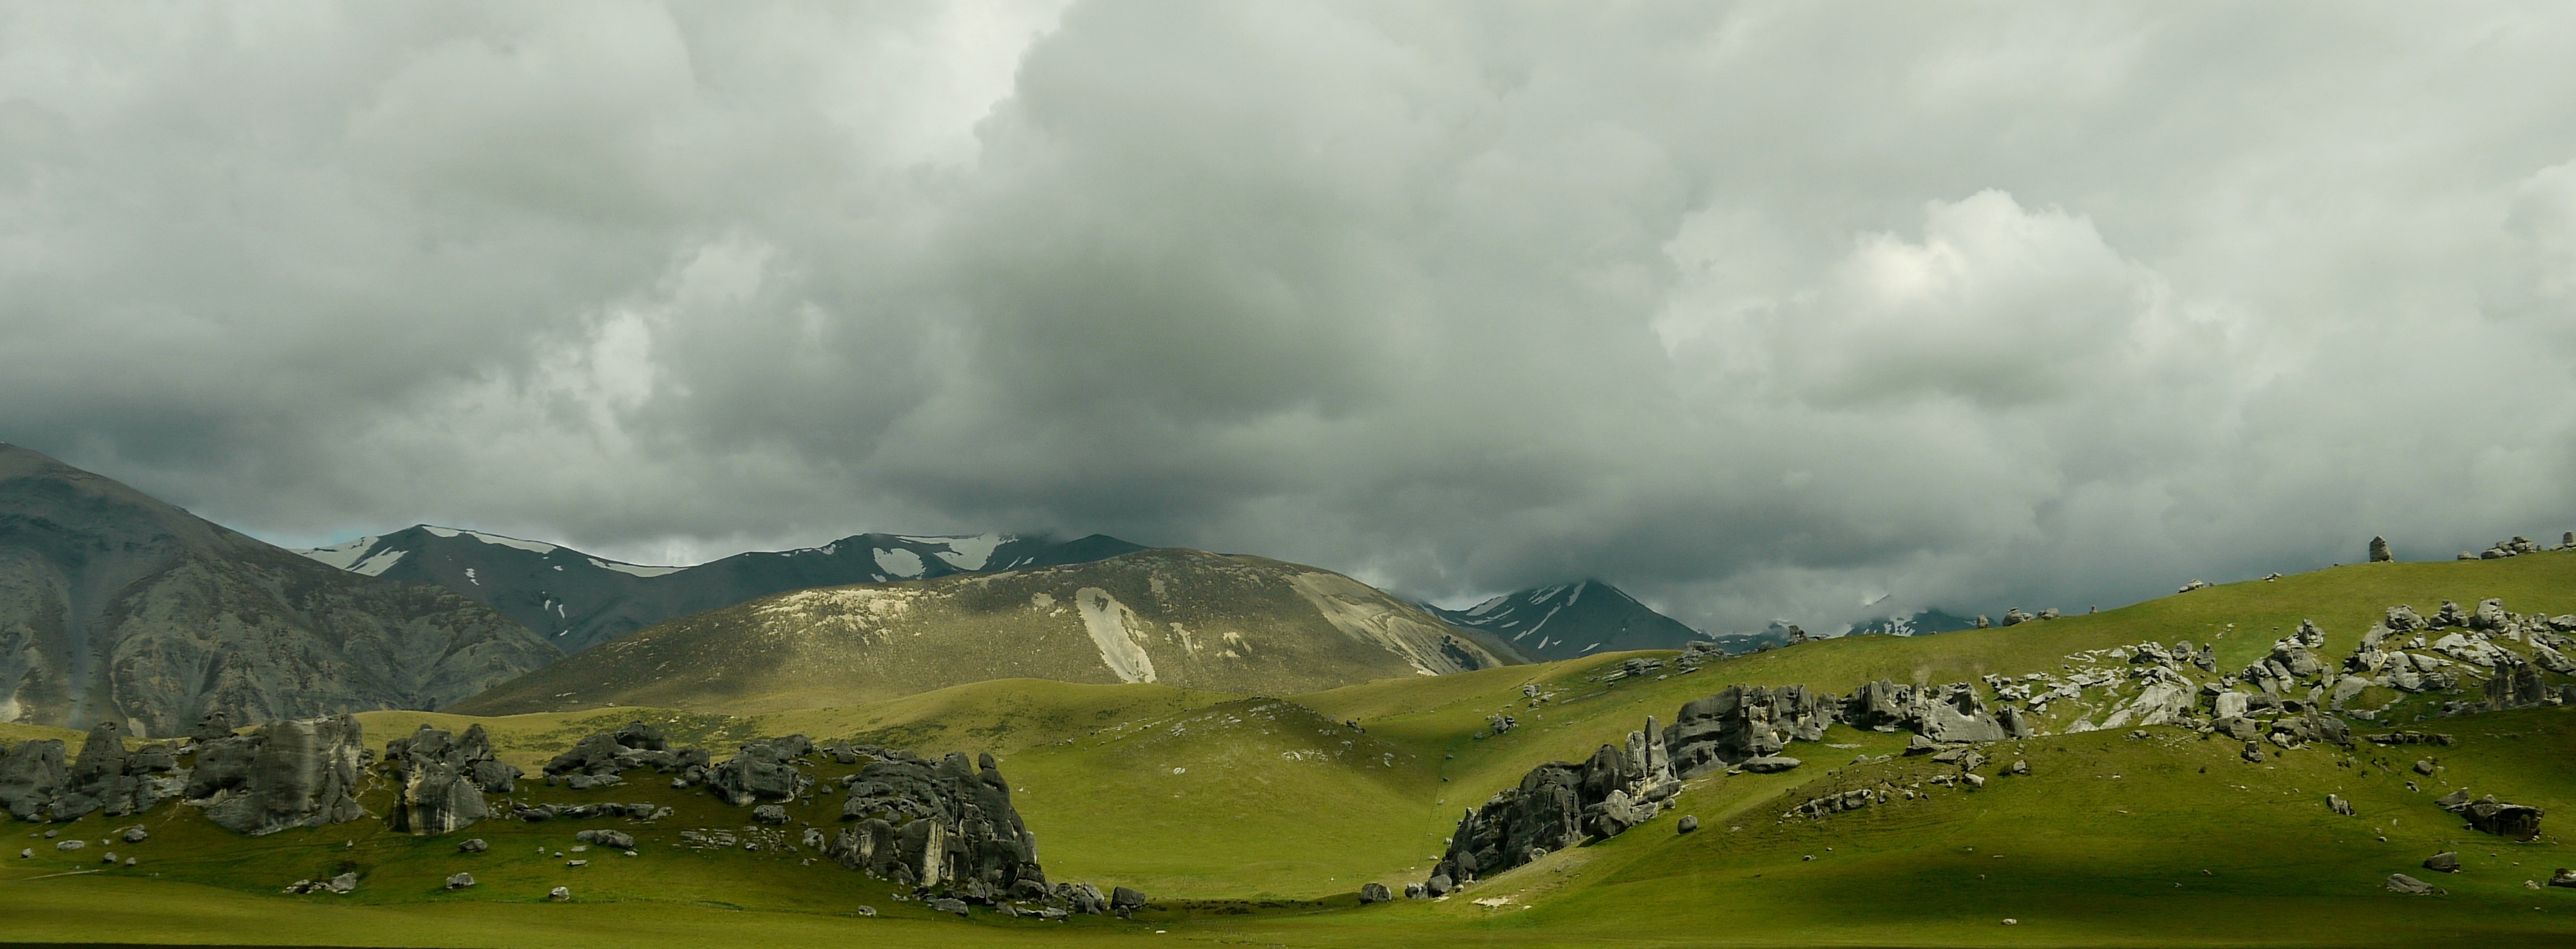
landscape, nature, grass, outdoor, horizon, mountain, cloud, sky, meadow, hill, valley, land, mountain range, country, panorama, environment, rural, green, natural, weather, plain, alps, grassland, plateau, rural area, nature landscape, panaroma, geographical feature, atmospheric phenomenon, mountainous landforms